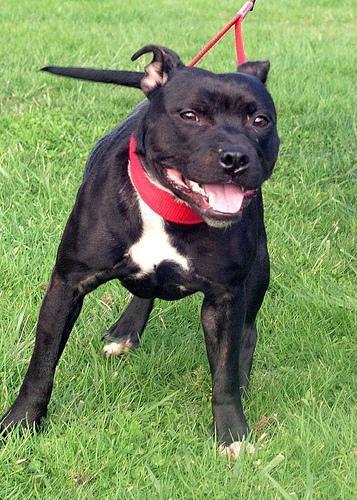
Staffordshire_bullterrier